Co-carcinogen

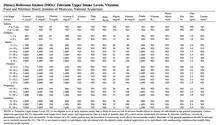
Tolerable upper intake levels

Experiments for human toxicology require a long term following and a large amount of investment in order to classify a chemical as an co-carcinogen, carcinogen, or anti-carcinogenic. In recent years, people substitute health supplements for healthy meals. Some myths even state beta carotene as elixir in developing countries (the Third World).